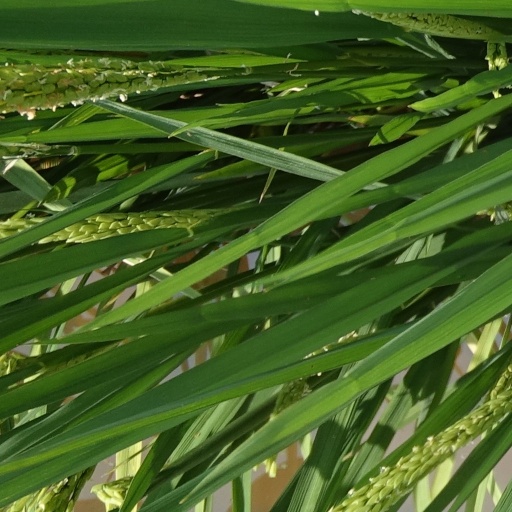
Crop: rice